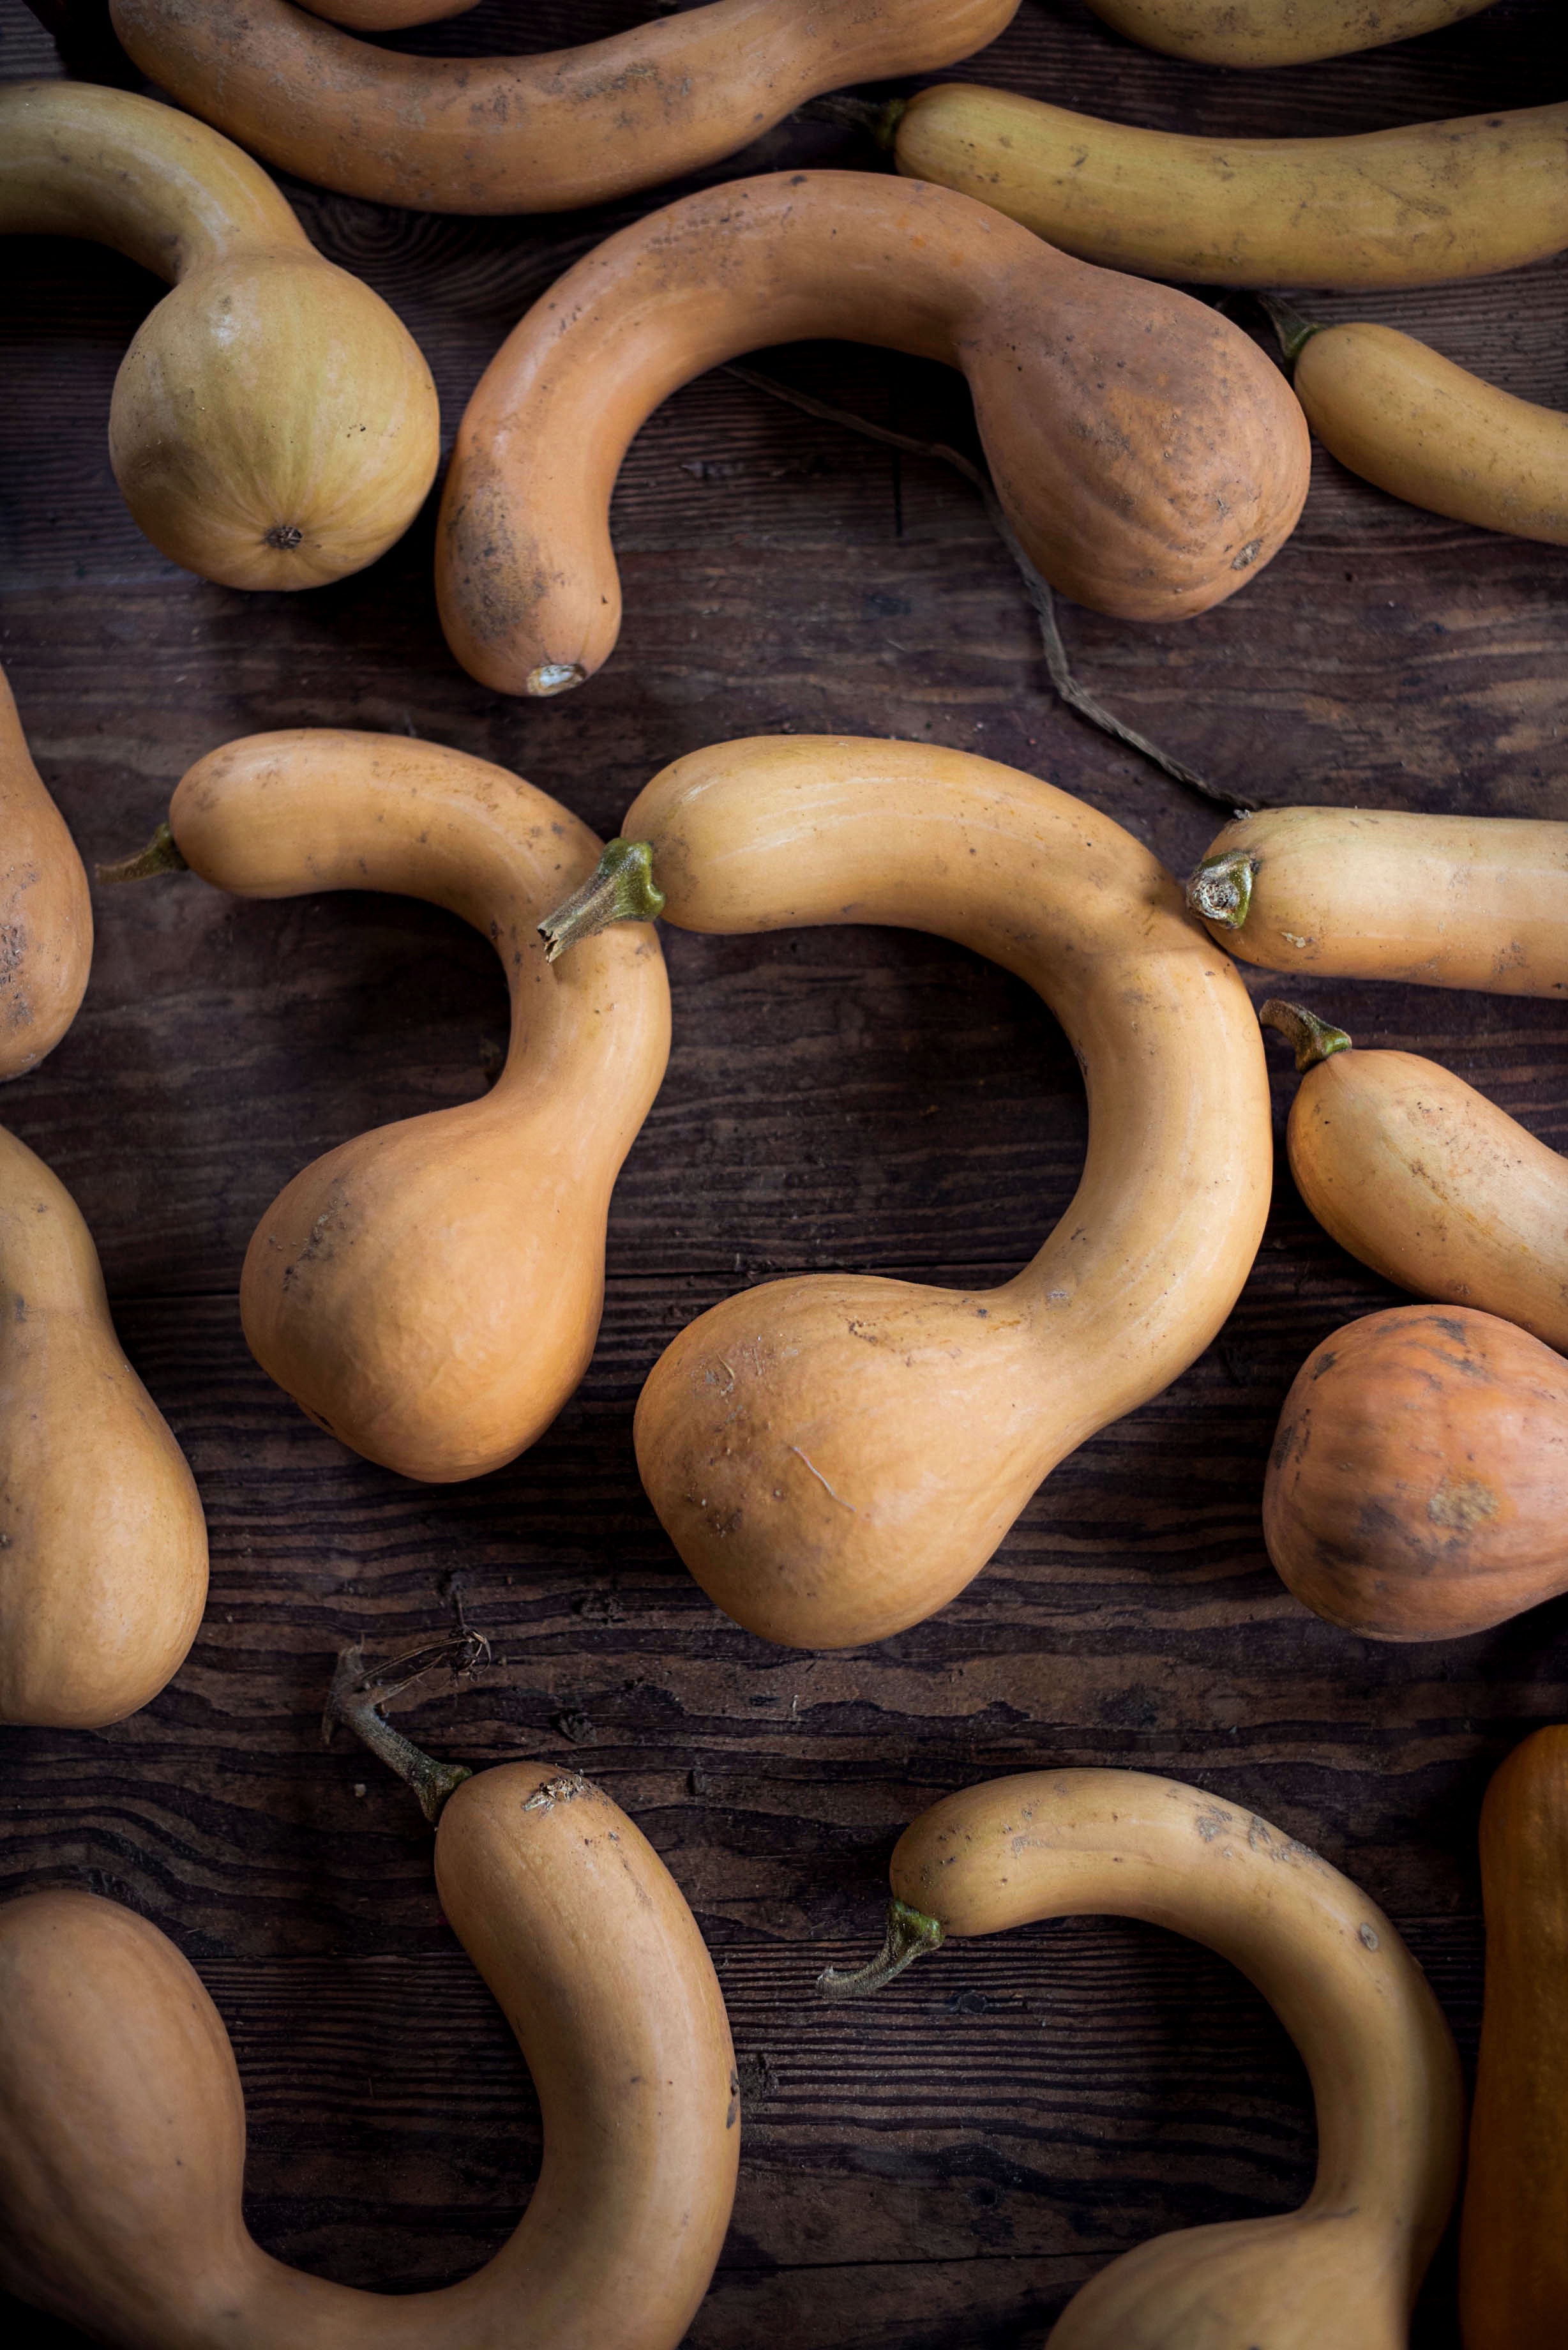
plant, wood, fruit, food, produce, vegetable, carving, flowering plant, land plant